Richard L. Heschl

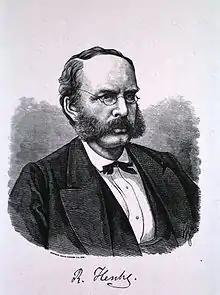

Richard Ladislaus Heschl (5 July 1824 – 26 May 1881) was an Austrian anatomist.